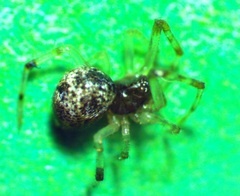
Species: Parasteatoda_tepidariorum